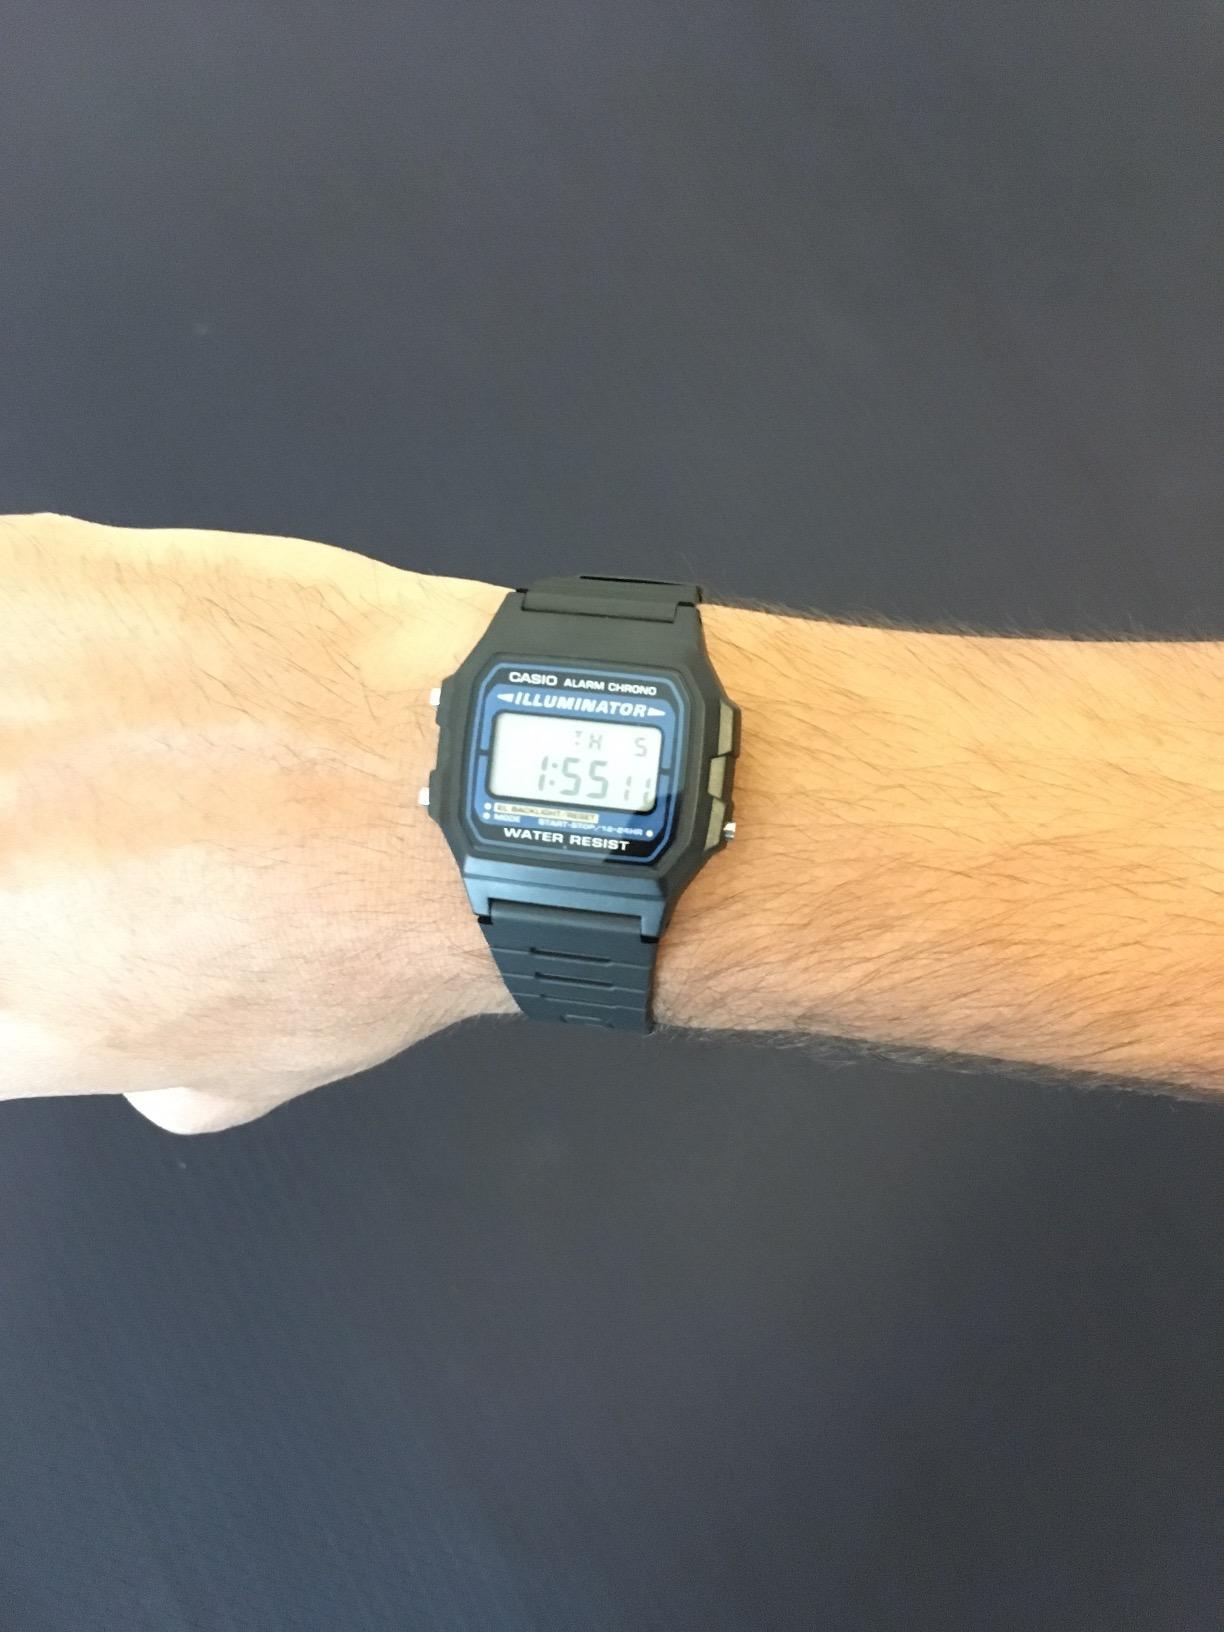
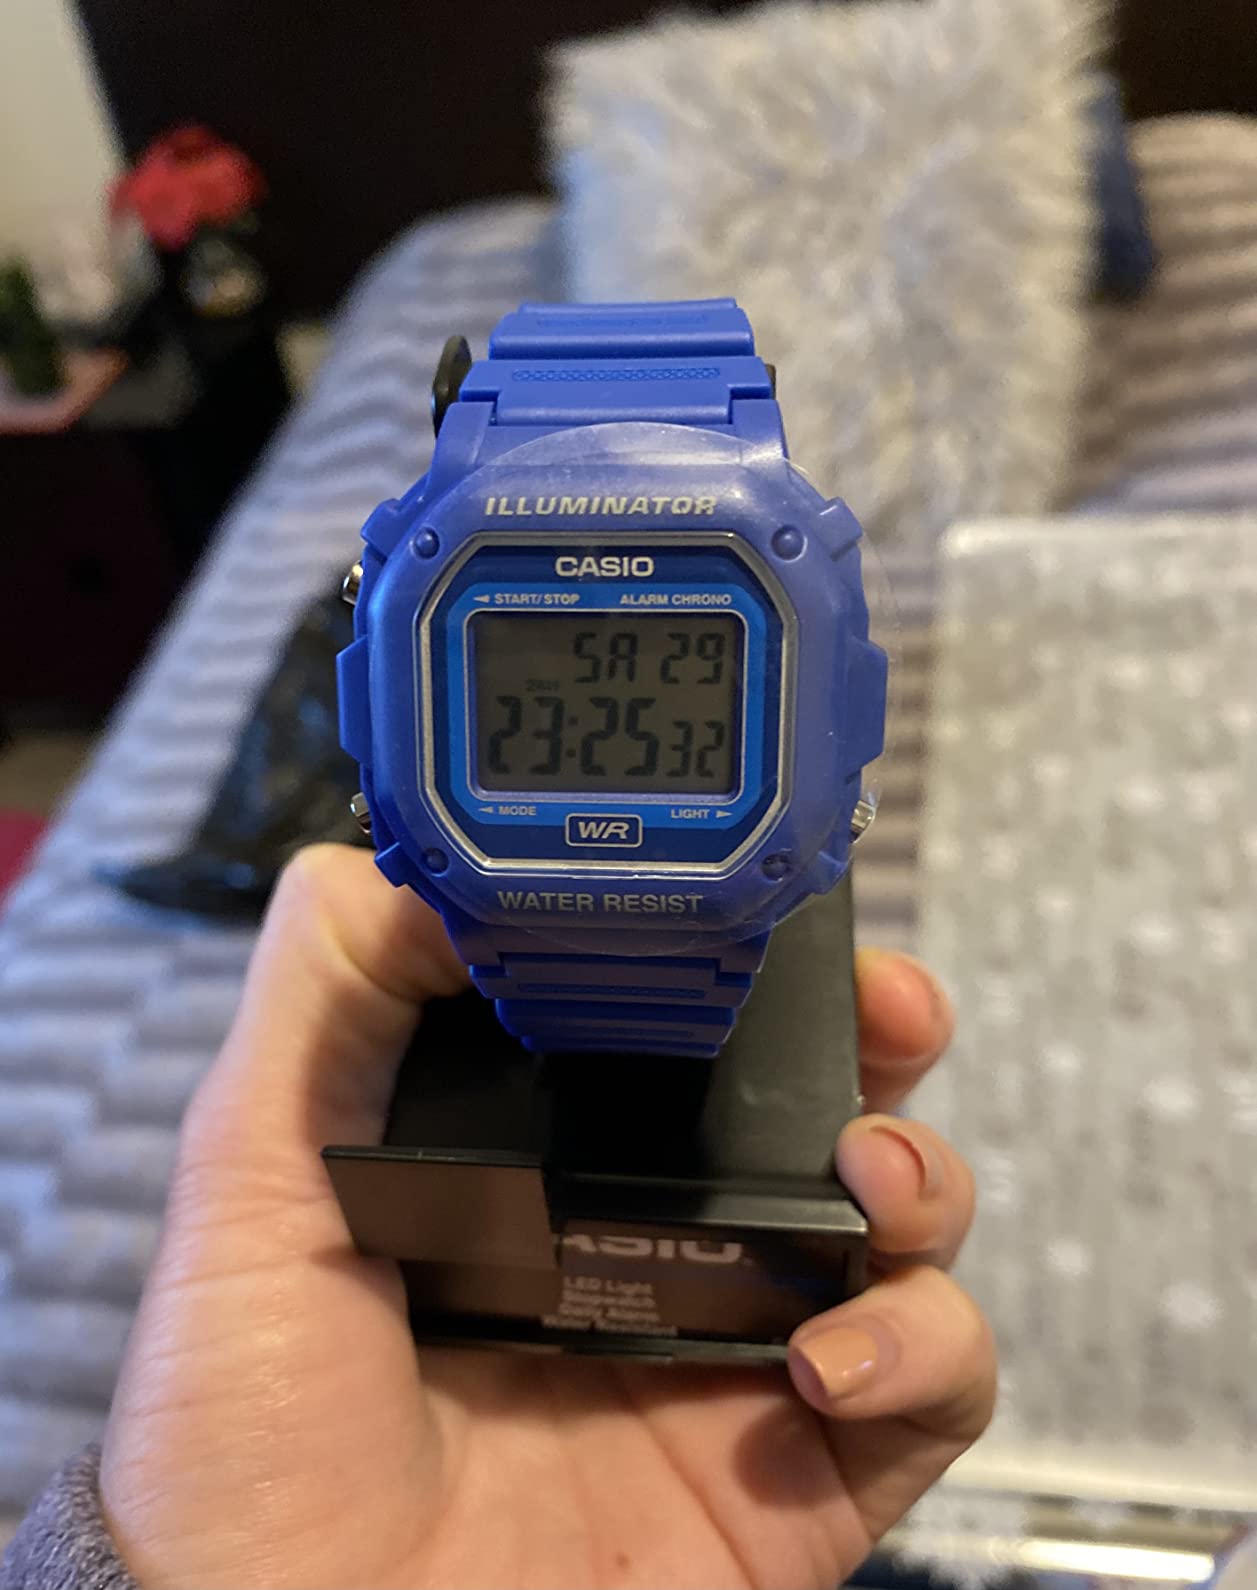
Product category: accessories_watch
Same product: no